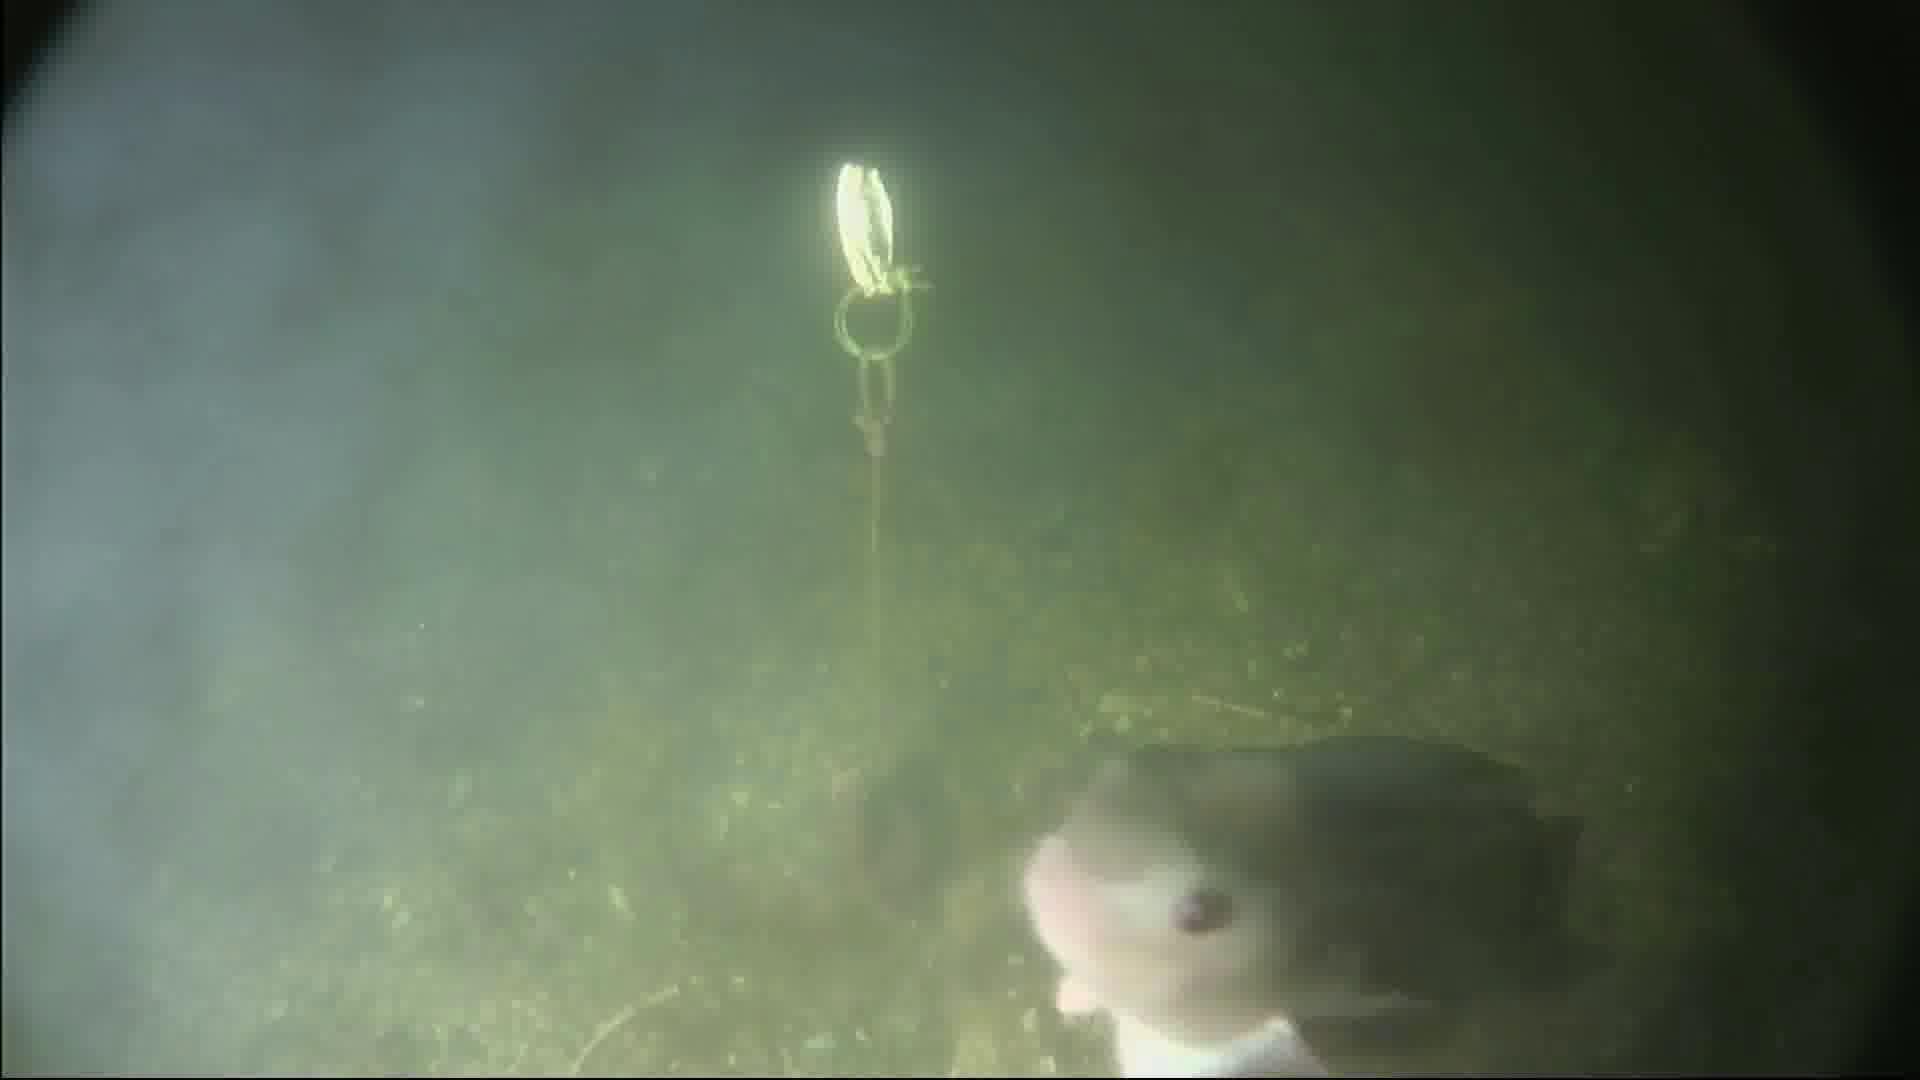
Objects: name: fish